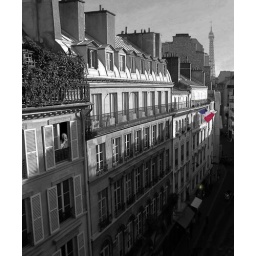
An old man looks out of his window in a Paris street